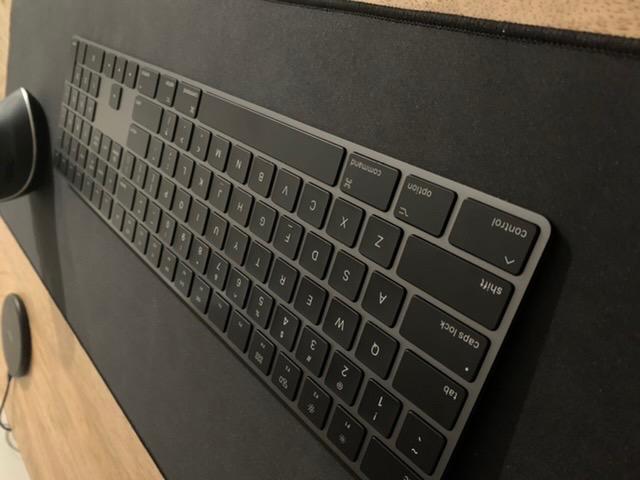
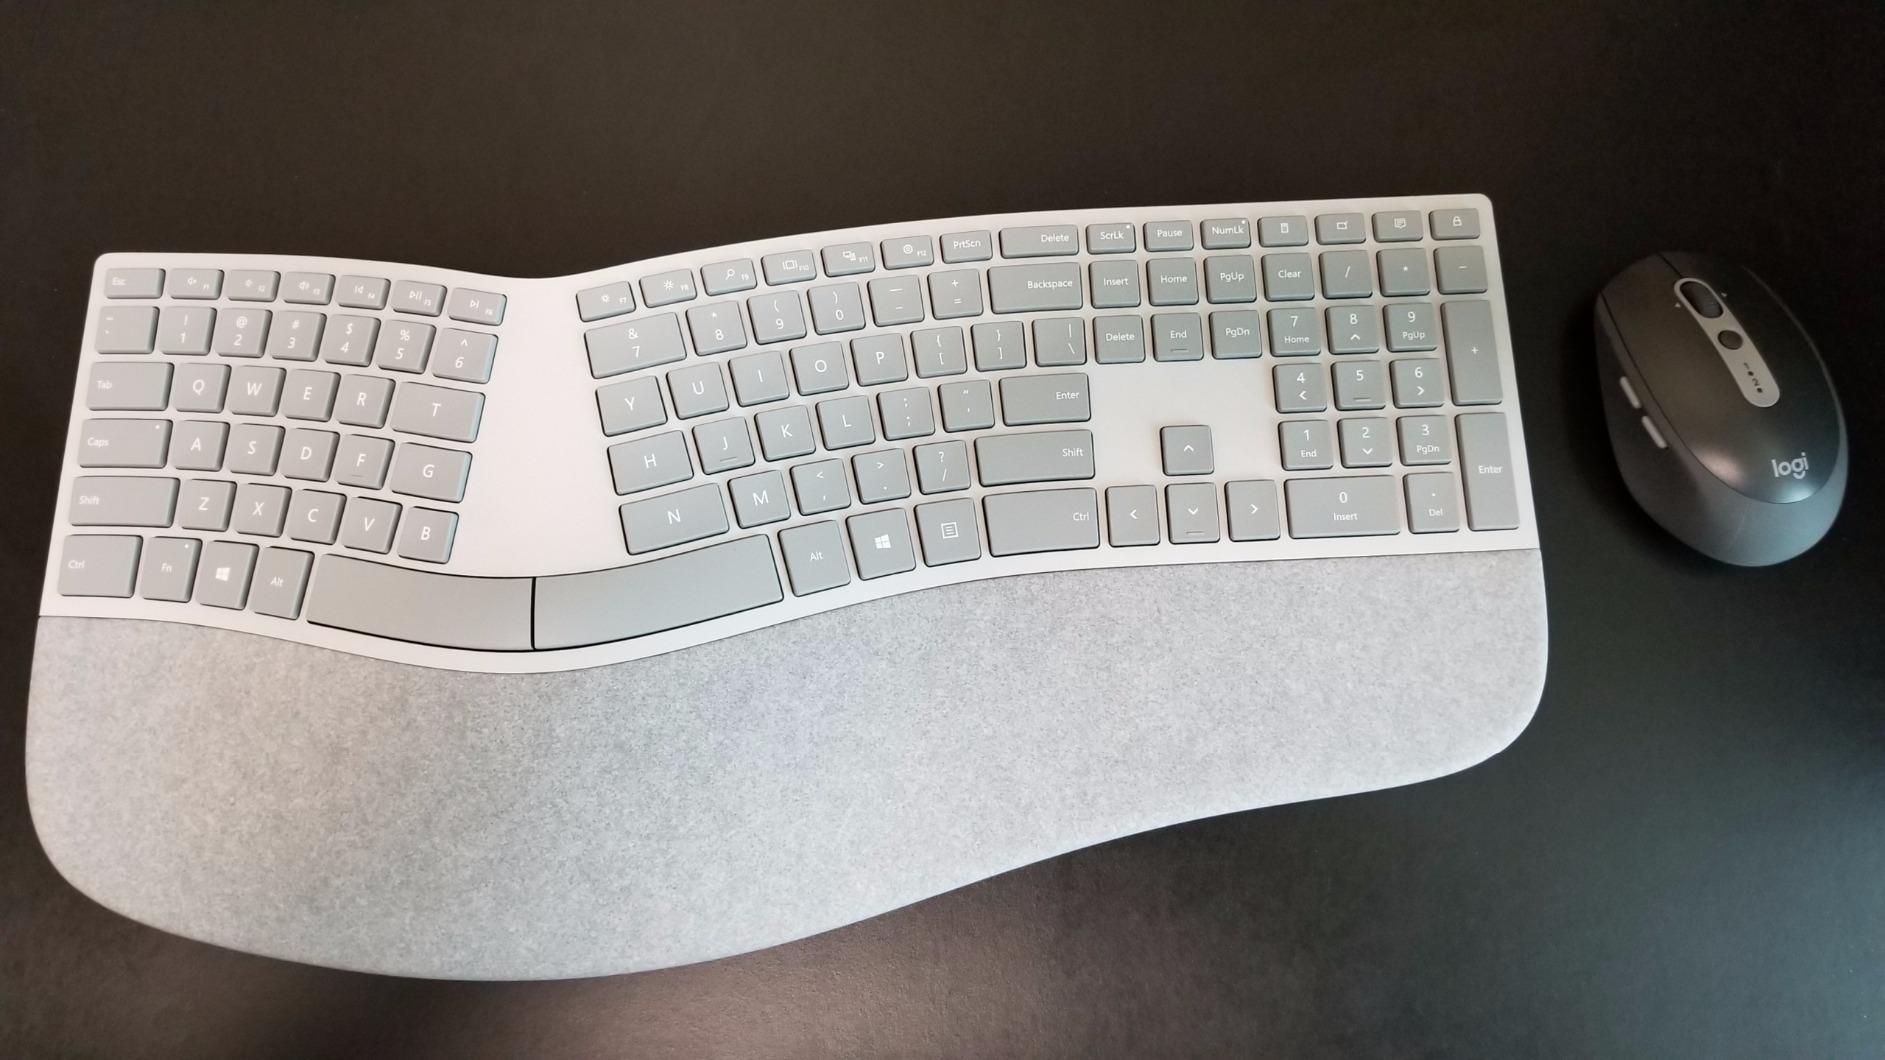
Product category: keyboard
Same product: no